Richard Newport (died 1570)

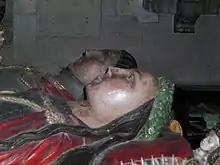
Effigies of Sir Robert and Lady Elizabeth Corbet, Newport's maternal grandparents, in St Andrew's church, Moreton Corbet, Shropshire

Richard Newport was the eldest son of Thomas Newport of High Ercall, Shropshire, and Anne Corbet, the daughter of Sir Robert Corbet of Moreton Corbet and his wife, Elizabeth Vernon.